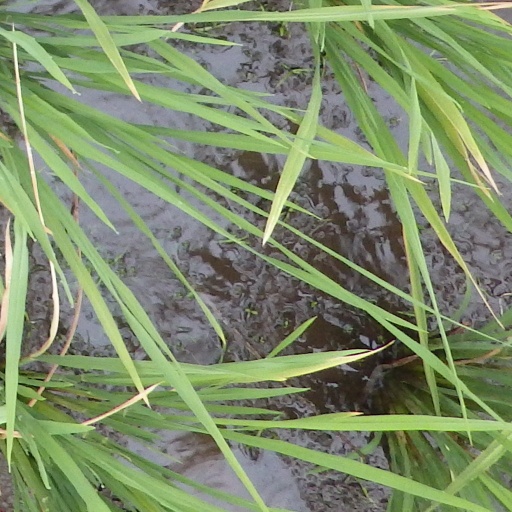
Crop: rice